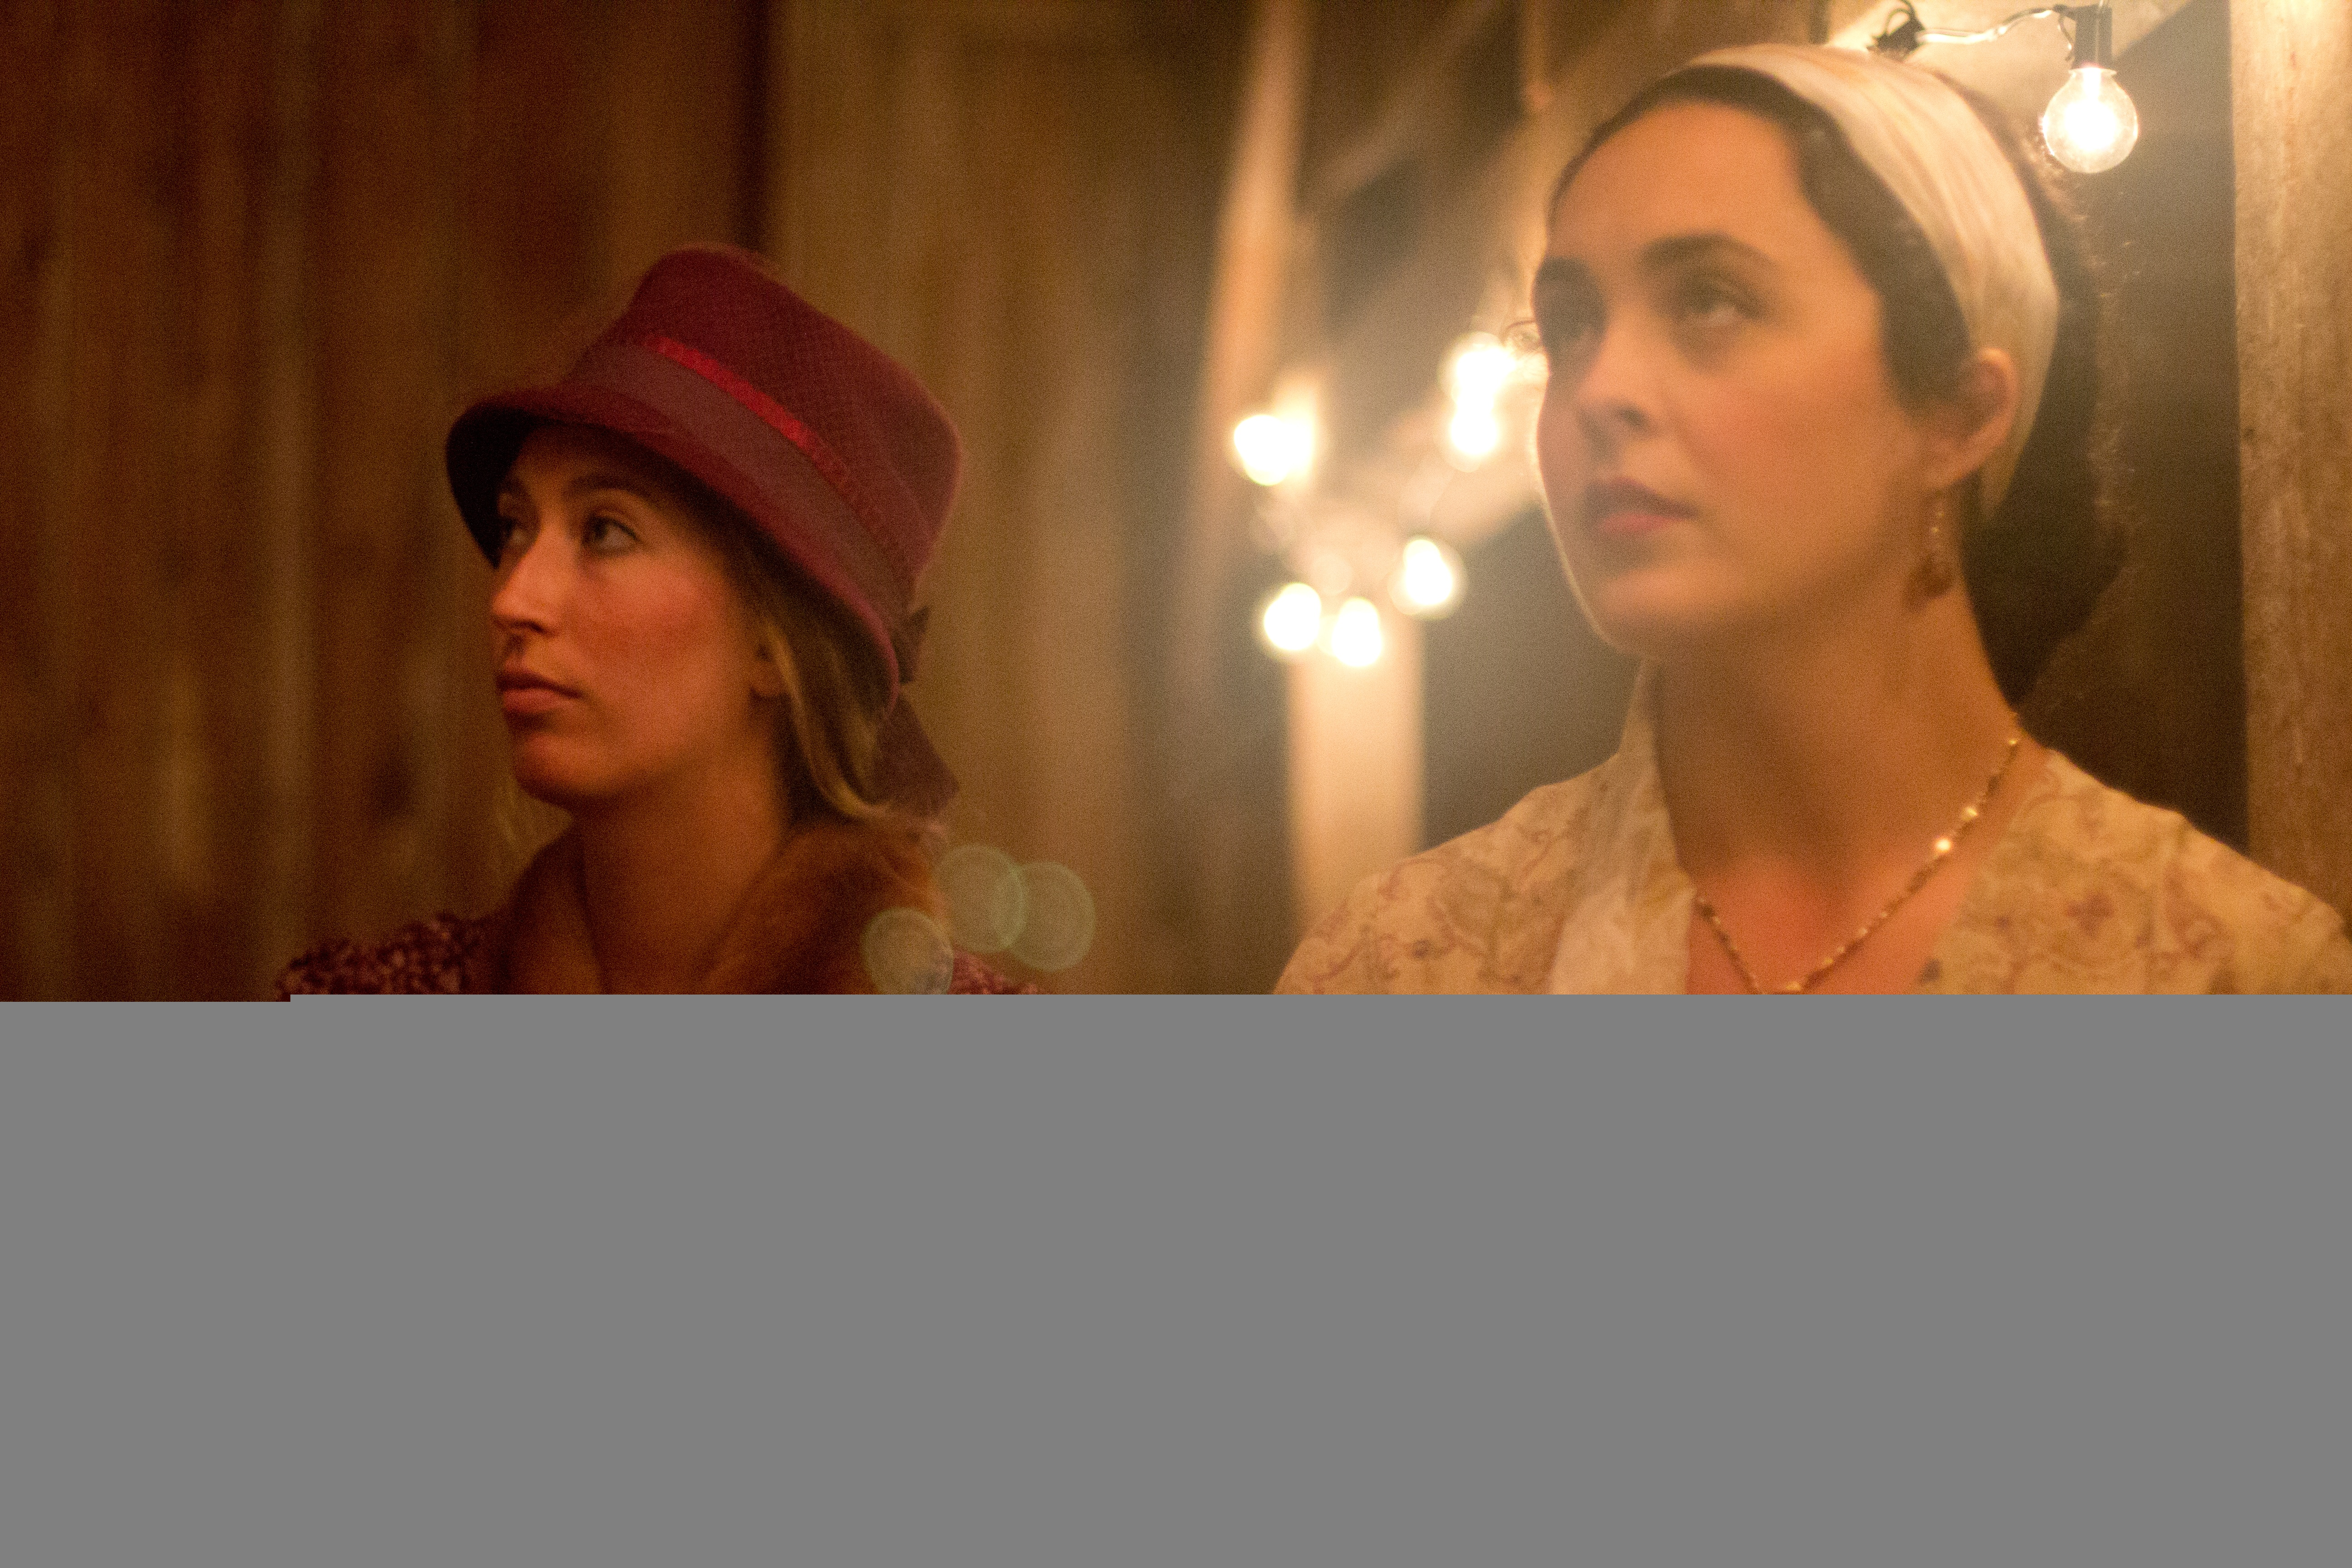
girl, woman, vintage, retro, female, portrait, young, fashion, lady, lights, women, glamour, vintage fashion, fashion woman, musical theatre